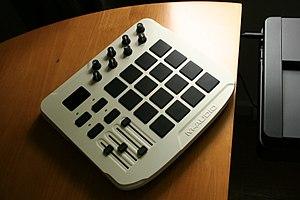
Le Musical Instrument Digital Interface ou MIDI est un protocole de communication et un format de fichier dédiés à la musique, et utilisés pour la communication entre instruments électroniques, contrôleurs, séquenceurs, et logiciels de musique.